Miss Catherine Fiske's Young Ladies Seminary

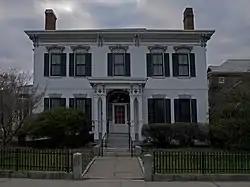
Formerly Miss Fiske's seminary; presently, President's House at Keene State College

Miss Catherine Fiske's Young Ladies Seminary was a boarding and day school for young ladies, located in Keene, New Hampshire. Established in 1814, it achieved a national reputation. After the 1837 death of Catherine Fiske, the school's founder, the seminary continued to operate until the early 1840s. The property went through various changes but currently serves as the President's House at Keene State College.